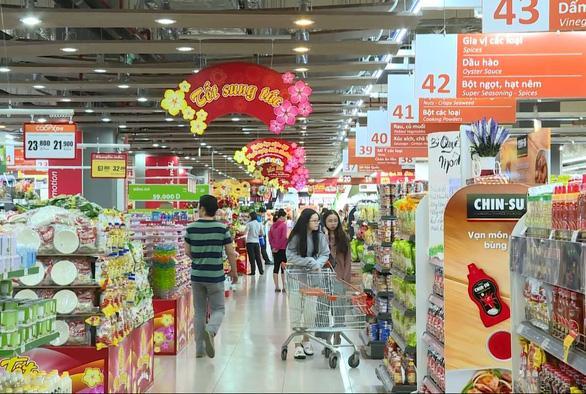
có một chiếc xe đẩy siêu thị xuất hiện ở phía trước hai cô gái